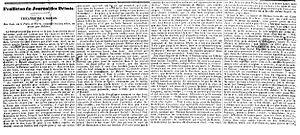
Le Festin de Pierre est une comédie de Molière en cinq actes et en prose dont la « Troupe de Monsieur frère unique du roi » donna quinze représentations triomphales en février et mars 1665 sur le théâtre de la grande salle du Palais-Royal à Paris. Les premiers éditeurs parisiens de la pièce lui ont donné en 1682 le titre Dom Juan ou le Festin de Pierre, sous lequel elle est connue depuis lors. Elle est également connue sous le titre abrégé Dom Juan.